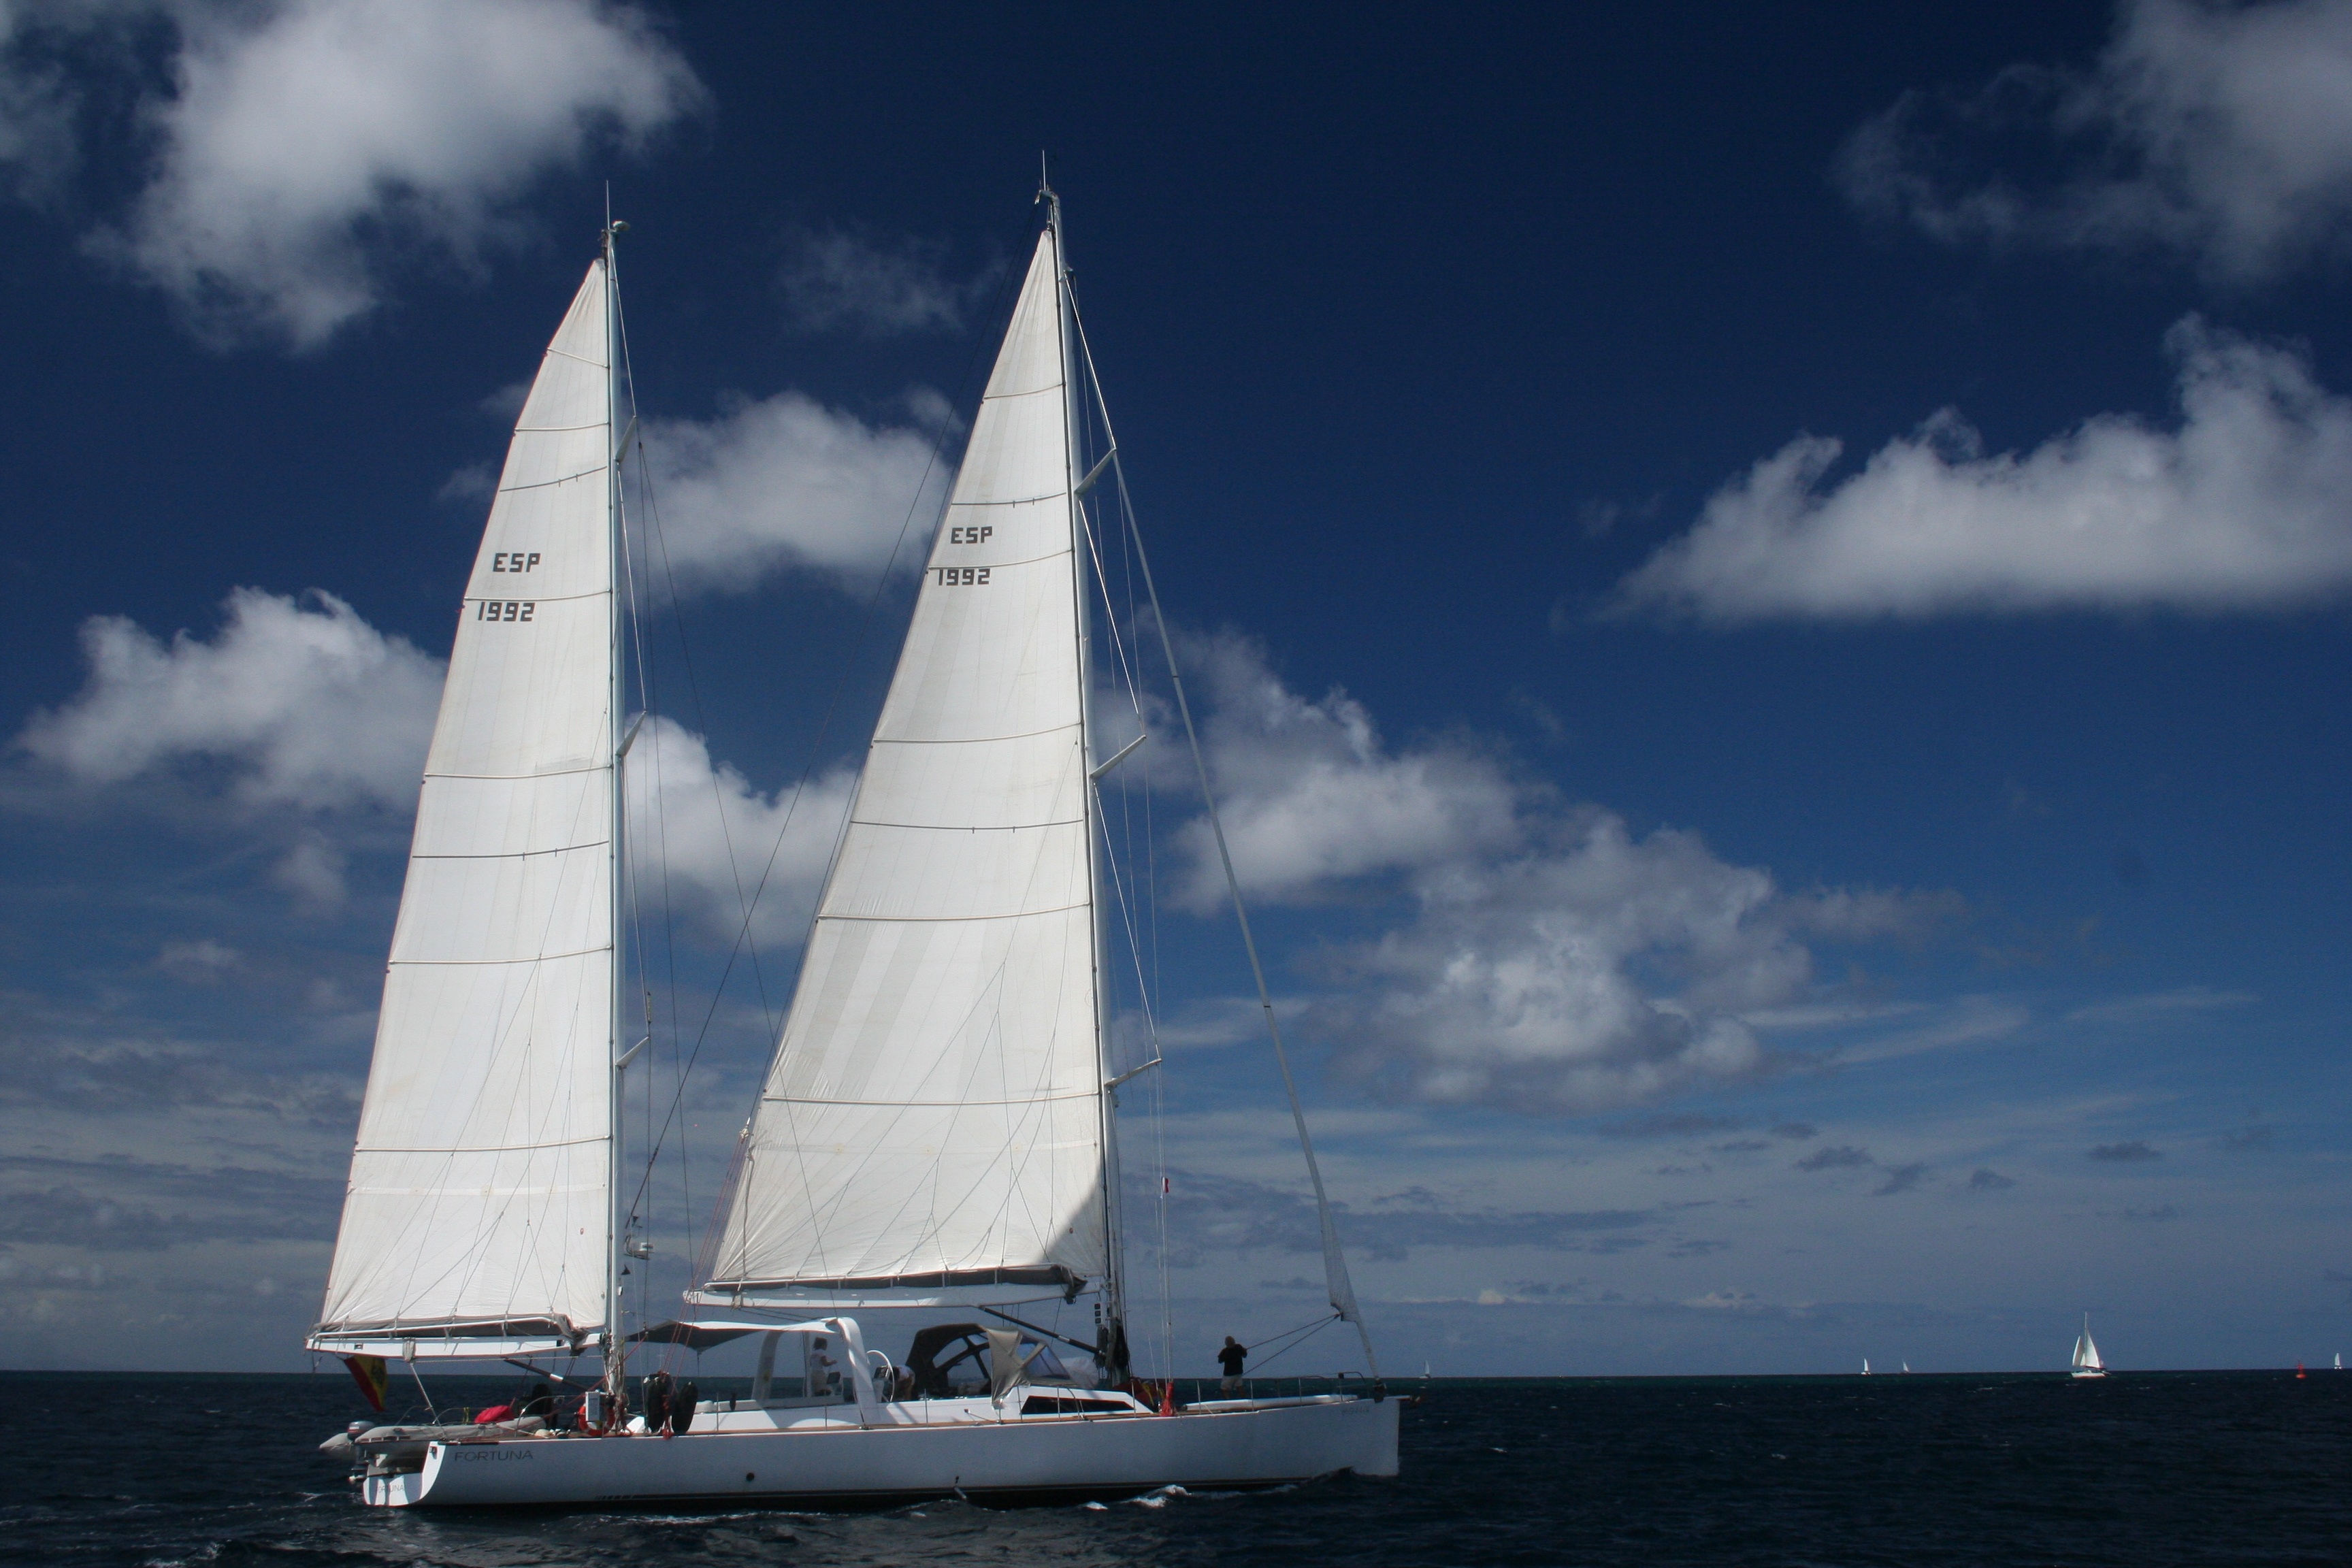
sea, sky, boat, ship, summer, vehicle, mast, sailing, yacht, holiday, blue, sailboat, clouds, sports, sail, navigation, strings, sails, watercraft, sailing ship, mats, yacht racing, windsports, keelboat, sailboat racing